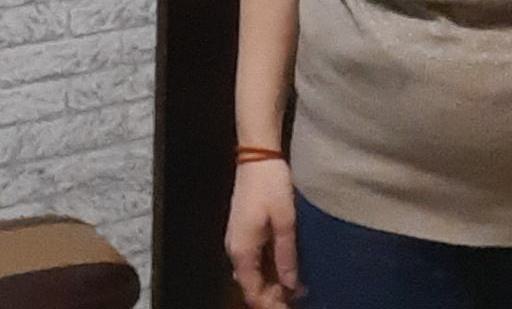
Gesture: no_gesture